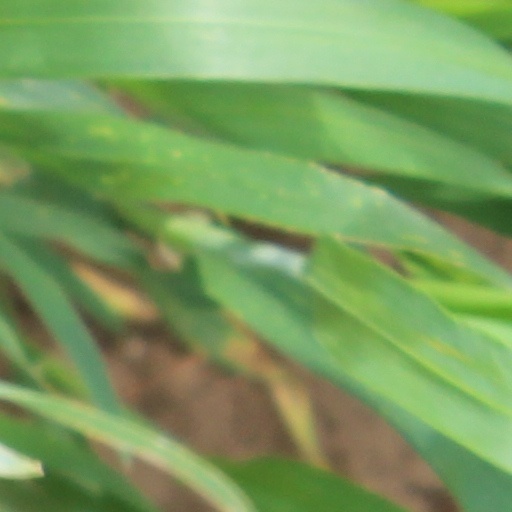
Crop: wheat